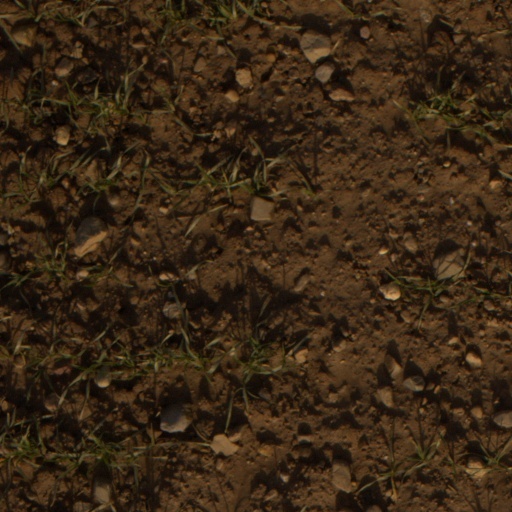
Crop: wheat